Economy of Stamford, Connecticut

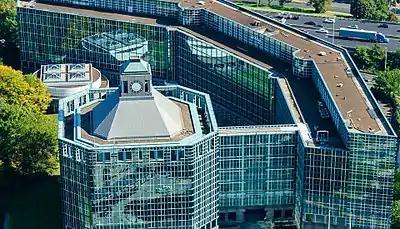
695 East Main St. Headquarters of Henkel North American Consumer Goods and the Stamford Deloitte Office.

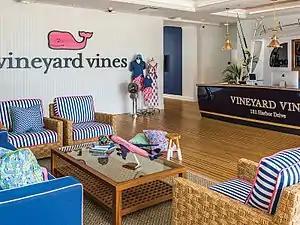

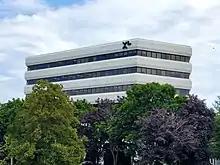
AXA XL's headquarters at 70 Seaview Ave in Stamford

World Wrestling Entertainment (WWE)- Global headquarters at 1241 E. Main St known as "Titan Towers". WWE is the largest professional wrestling company in the world, and hosts several high-profile programs such as Raw, SmackDown, and WrestleMania and hols approximately 320 live events per year throughout the world. Besides the corporate headquarters, the company also maintains a production studio at 120 Hamilton Ave in Stamford. In 2016, revenue increased 11% to $729.2 million, the highest in the company's history, including record levels of revenue from its Network, Television, Live Event, Venue Merchandise, and WWE Shop segments, and "WWE Network" averaged more than 1.63 million average paid subscribers. WWE currently employs over 700 people in their Stamford headquarters and their production studios. In 2019, WWE announced they would move from their longtime headquarters at "Titan Towers" to the 677 Washington Blvd in Downtown Stamford by 2021. The current President & CEO is former wrestler, Vince McMahon, who is the grandson of WWE founder, Jess McMahon.